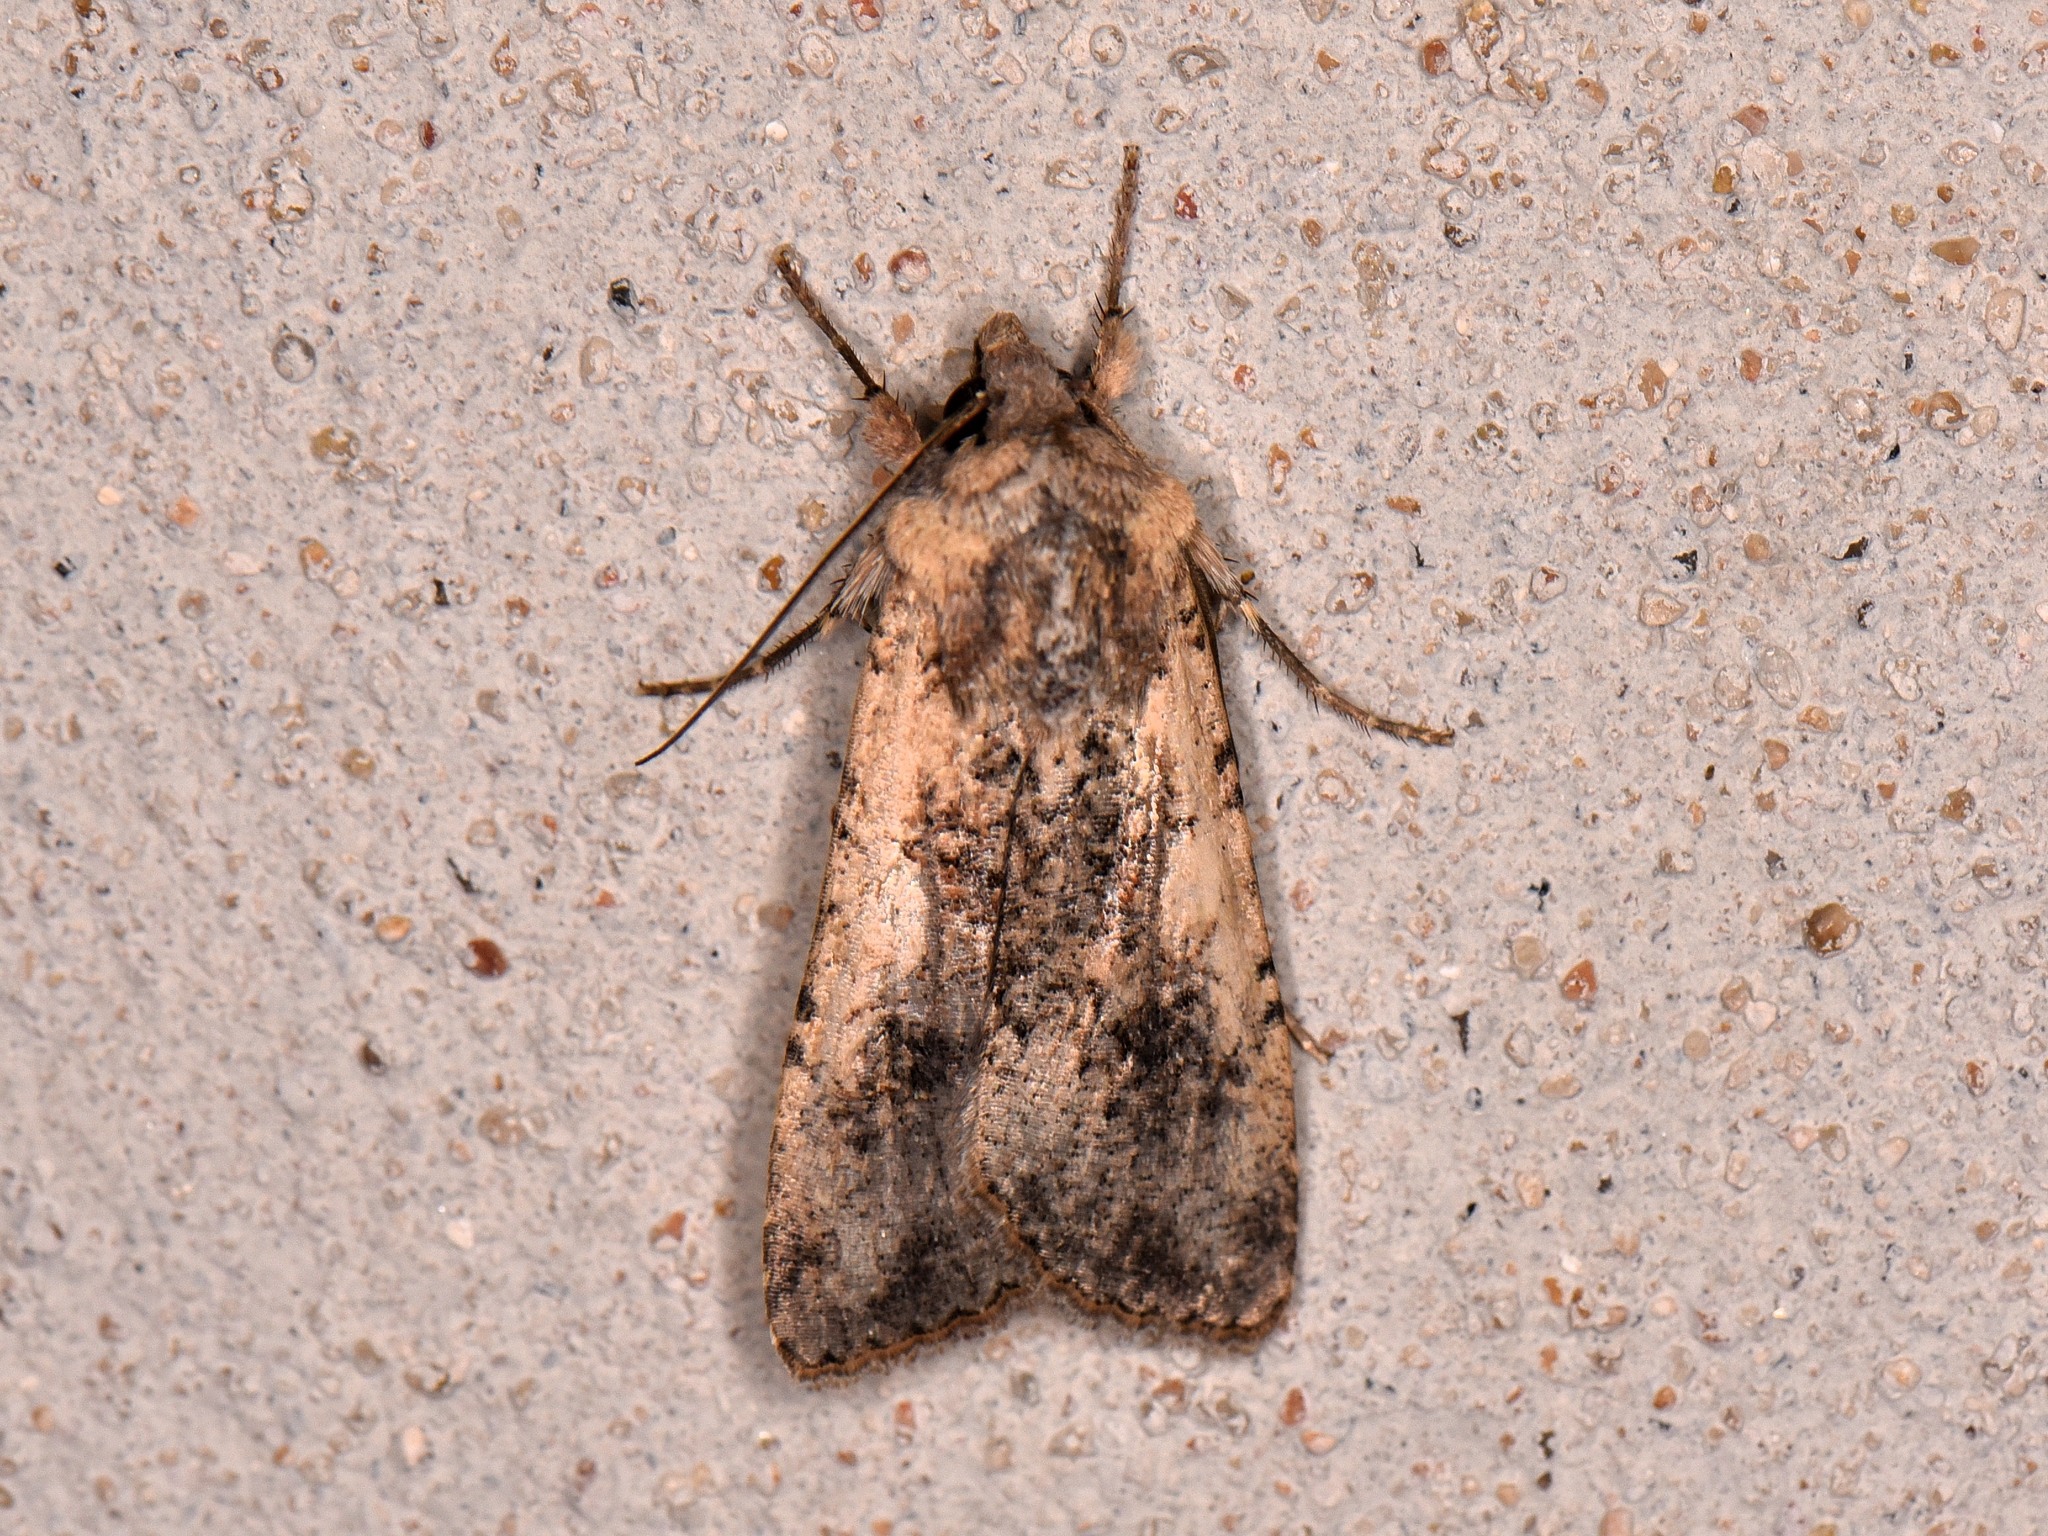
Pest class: cutworms